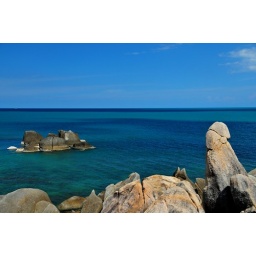
landscape at Lamai Beach, Koh Samui. These rock formations are in the shape of male and female genitalia